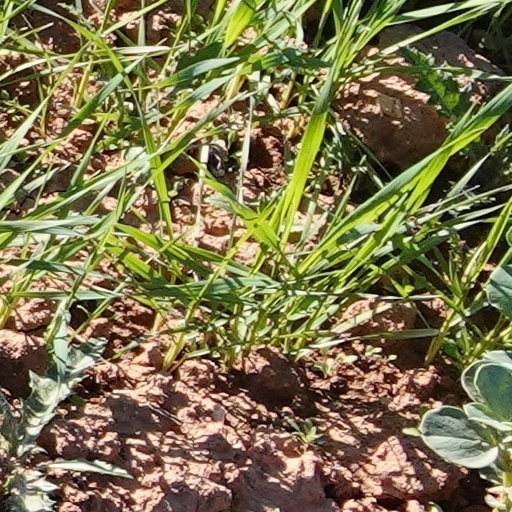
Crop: wheat